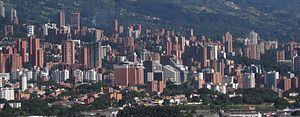
La Colombie, en forme longue la république de Colombie est une république constitutionnelle unitaire comprenant 32 départements. Le pays est situé dans le Nord-Ouest de l'Amérique du Sud ; il est bordé à l'ouest par l'océan Pacifique, au nord-ouest par le Panama, au nord par la mer des Caraïbes, au nord-est par le Venezuela, au sud-est par le Brésil, au sud par le Pérou et au sud-ouest par l'Équateur. La Colombie est le 26ᵉ plus grand pays par sa superficie et le 4ᵉ en Amérique du Sud. Avec plus de 49 millions d'habitants, la Colombie est le 28ᵉ pays le plus peuplé du monde et le 2ᵉ de tous les pays de langue espagnole après le Mexique. La Colombie est une moyenne puissance, la 4ᵉ plus grande économie d'Amérique latine, et la 3ᵉ en Amérique du Sud. La production de café, de fleurs, d'émeraudes, de charbon et de pétrole forme le principal secteur de l'économie colombienne.